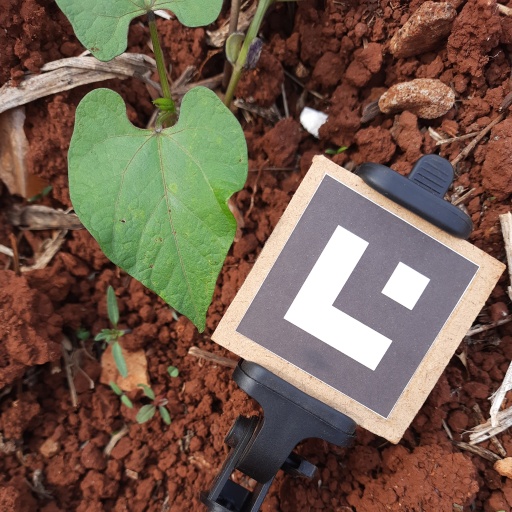
Observations: wavy surface, eating holes in the center, under sunlight